Strange Culture

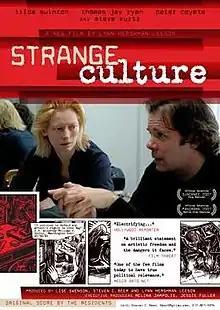
Film poster

Strange Culture is a 2007 American documentary film directed by Lynn Hershman Leeson and starring Tilda Swinton and Thomas Jay Ryan.